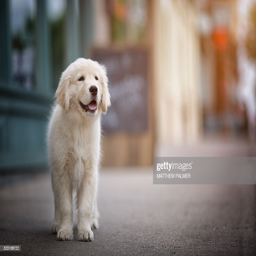
a puppy on a sidewalk